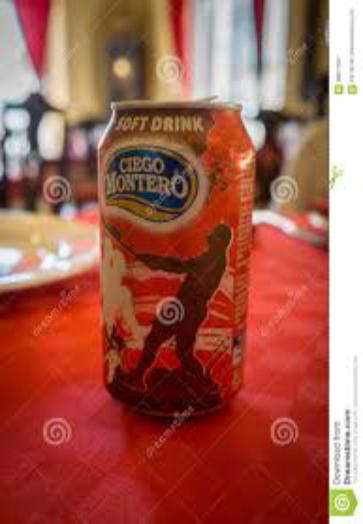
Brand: Ciego Montero
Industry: Food